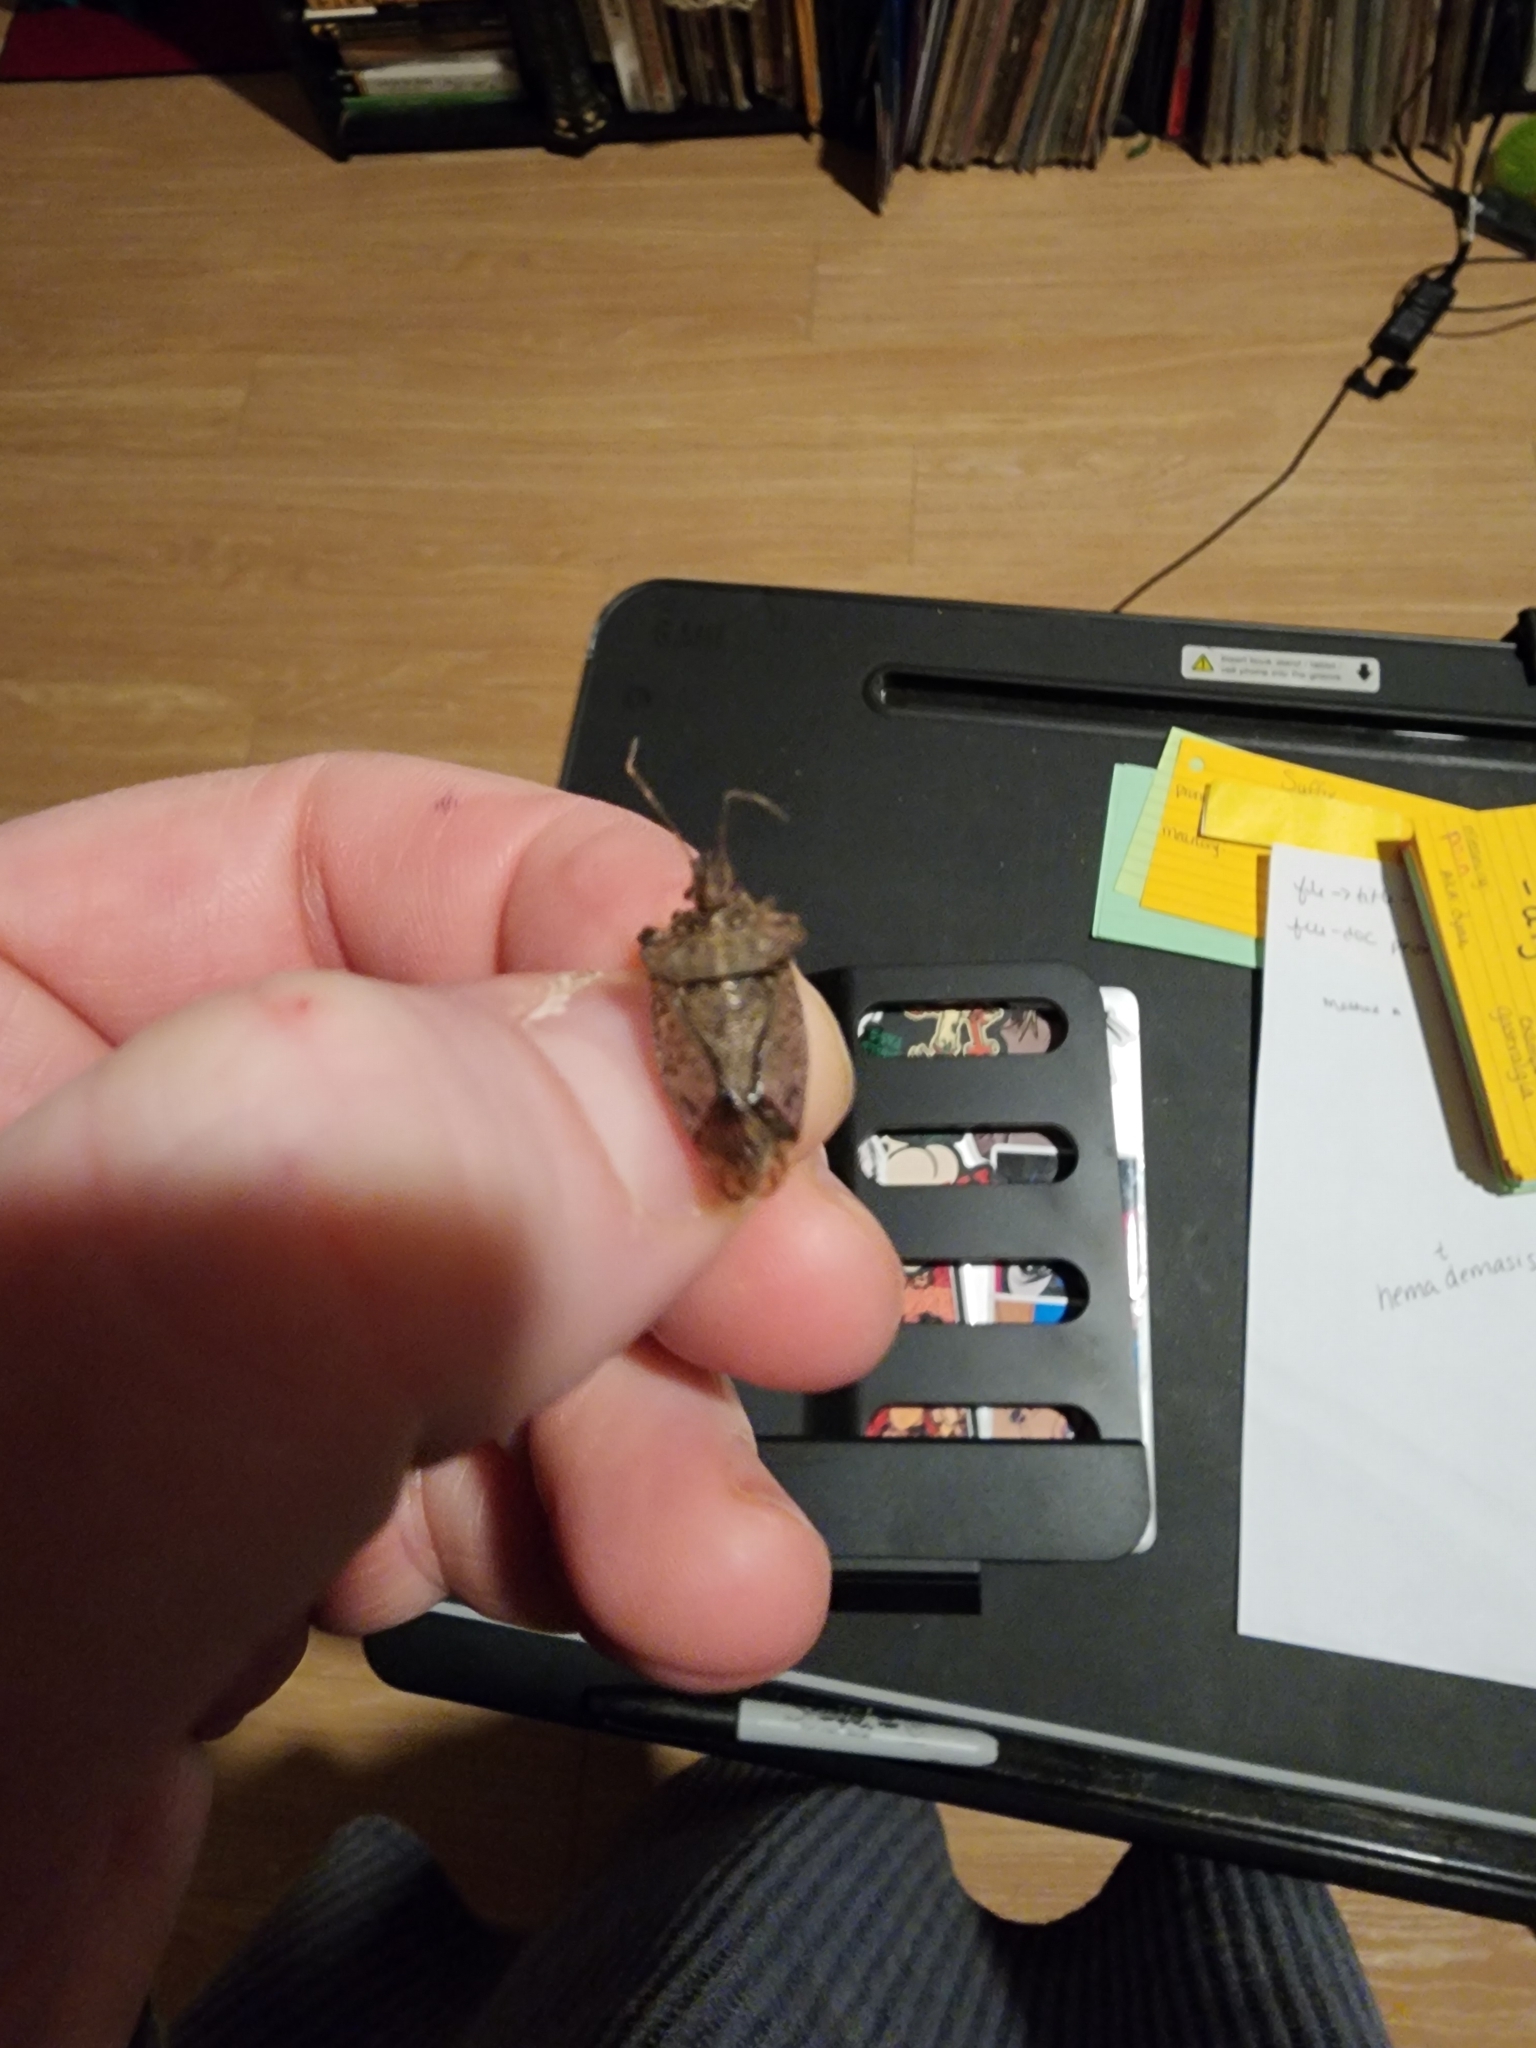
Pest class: stink_bug